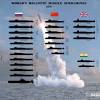
Label: Rs-24